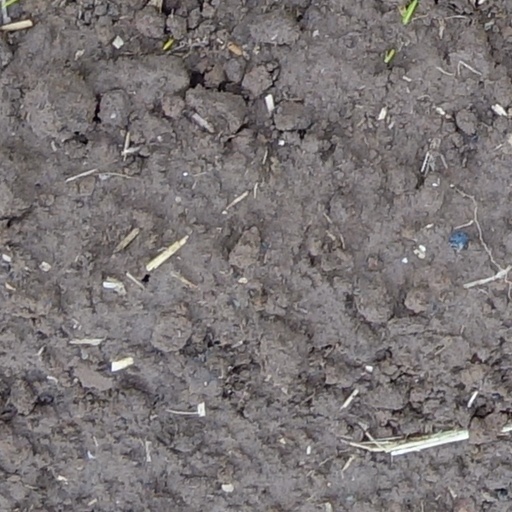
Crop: wheat